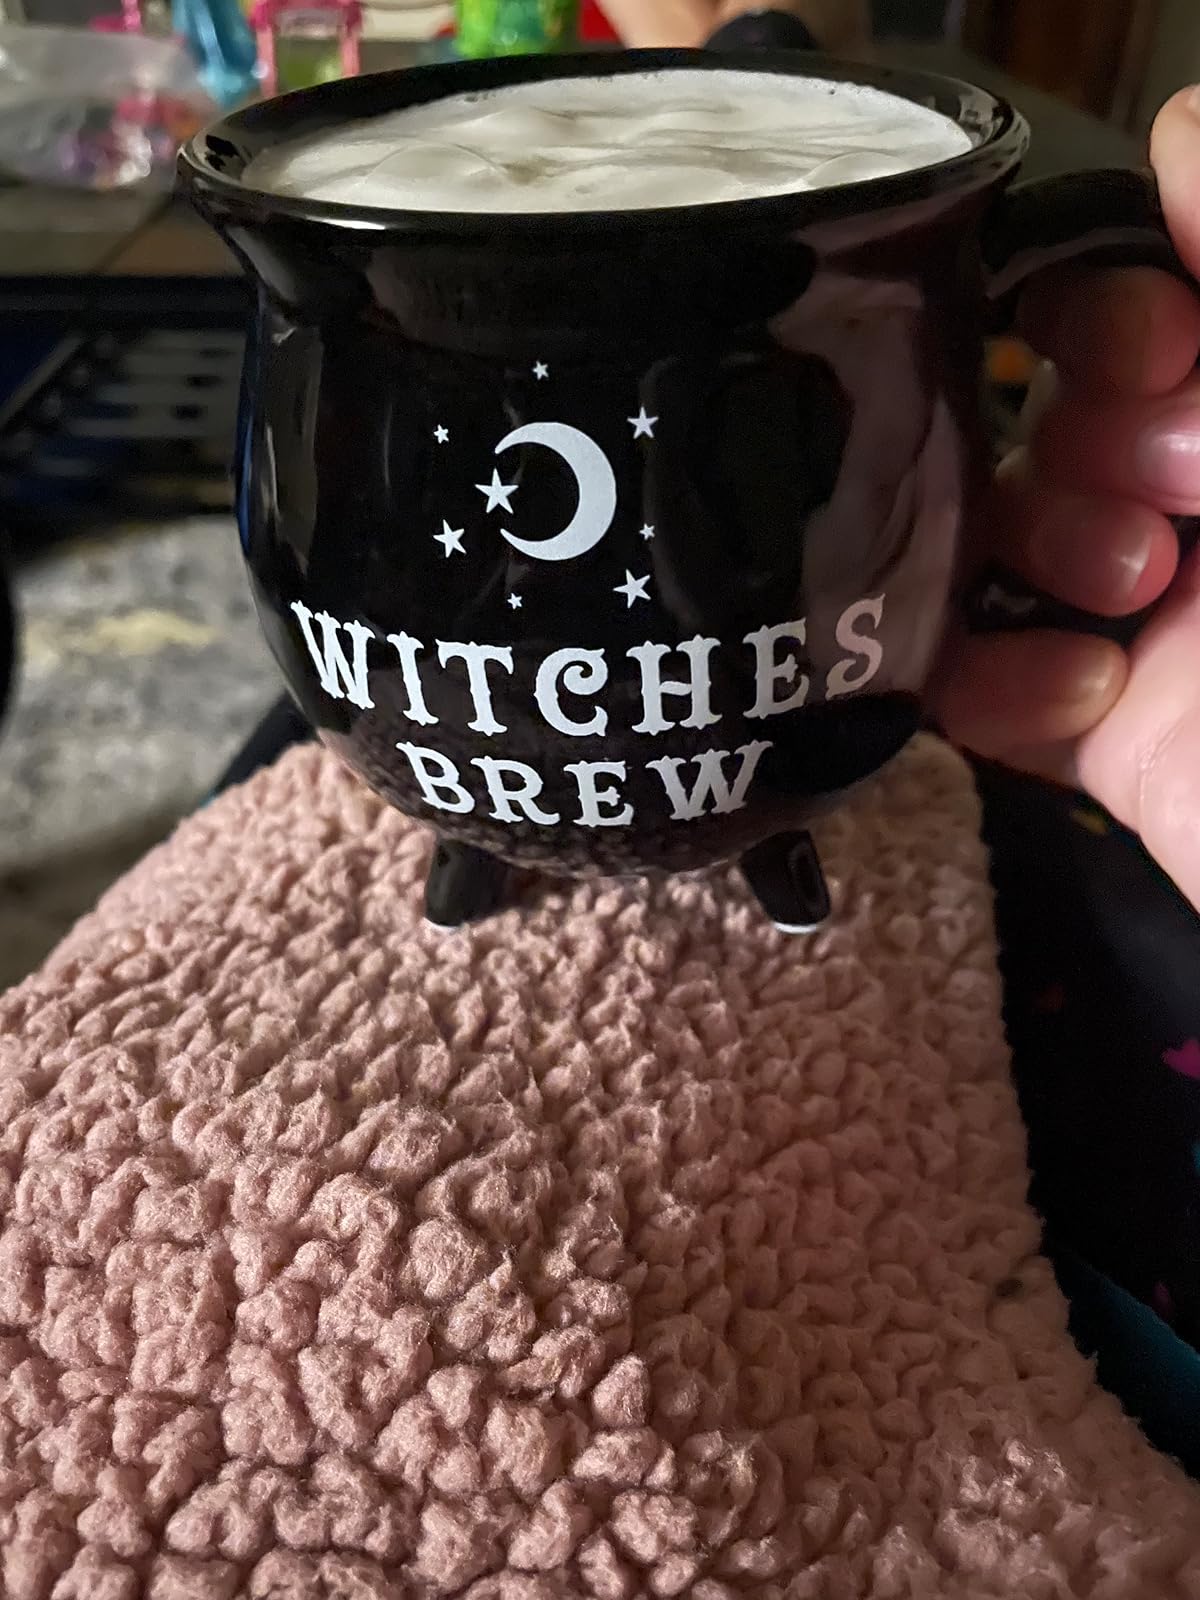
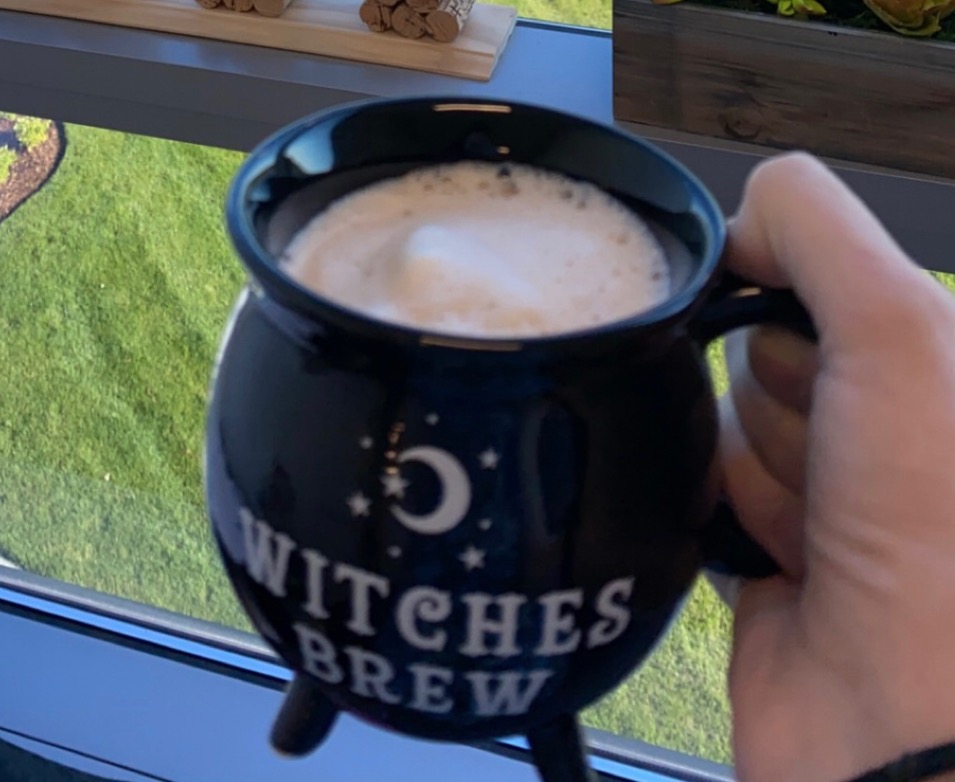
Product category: items_mug
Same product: yes